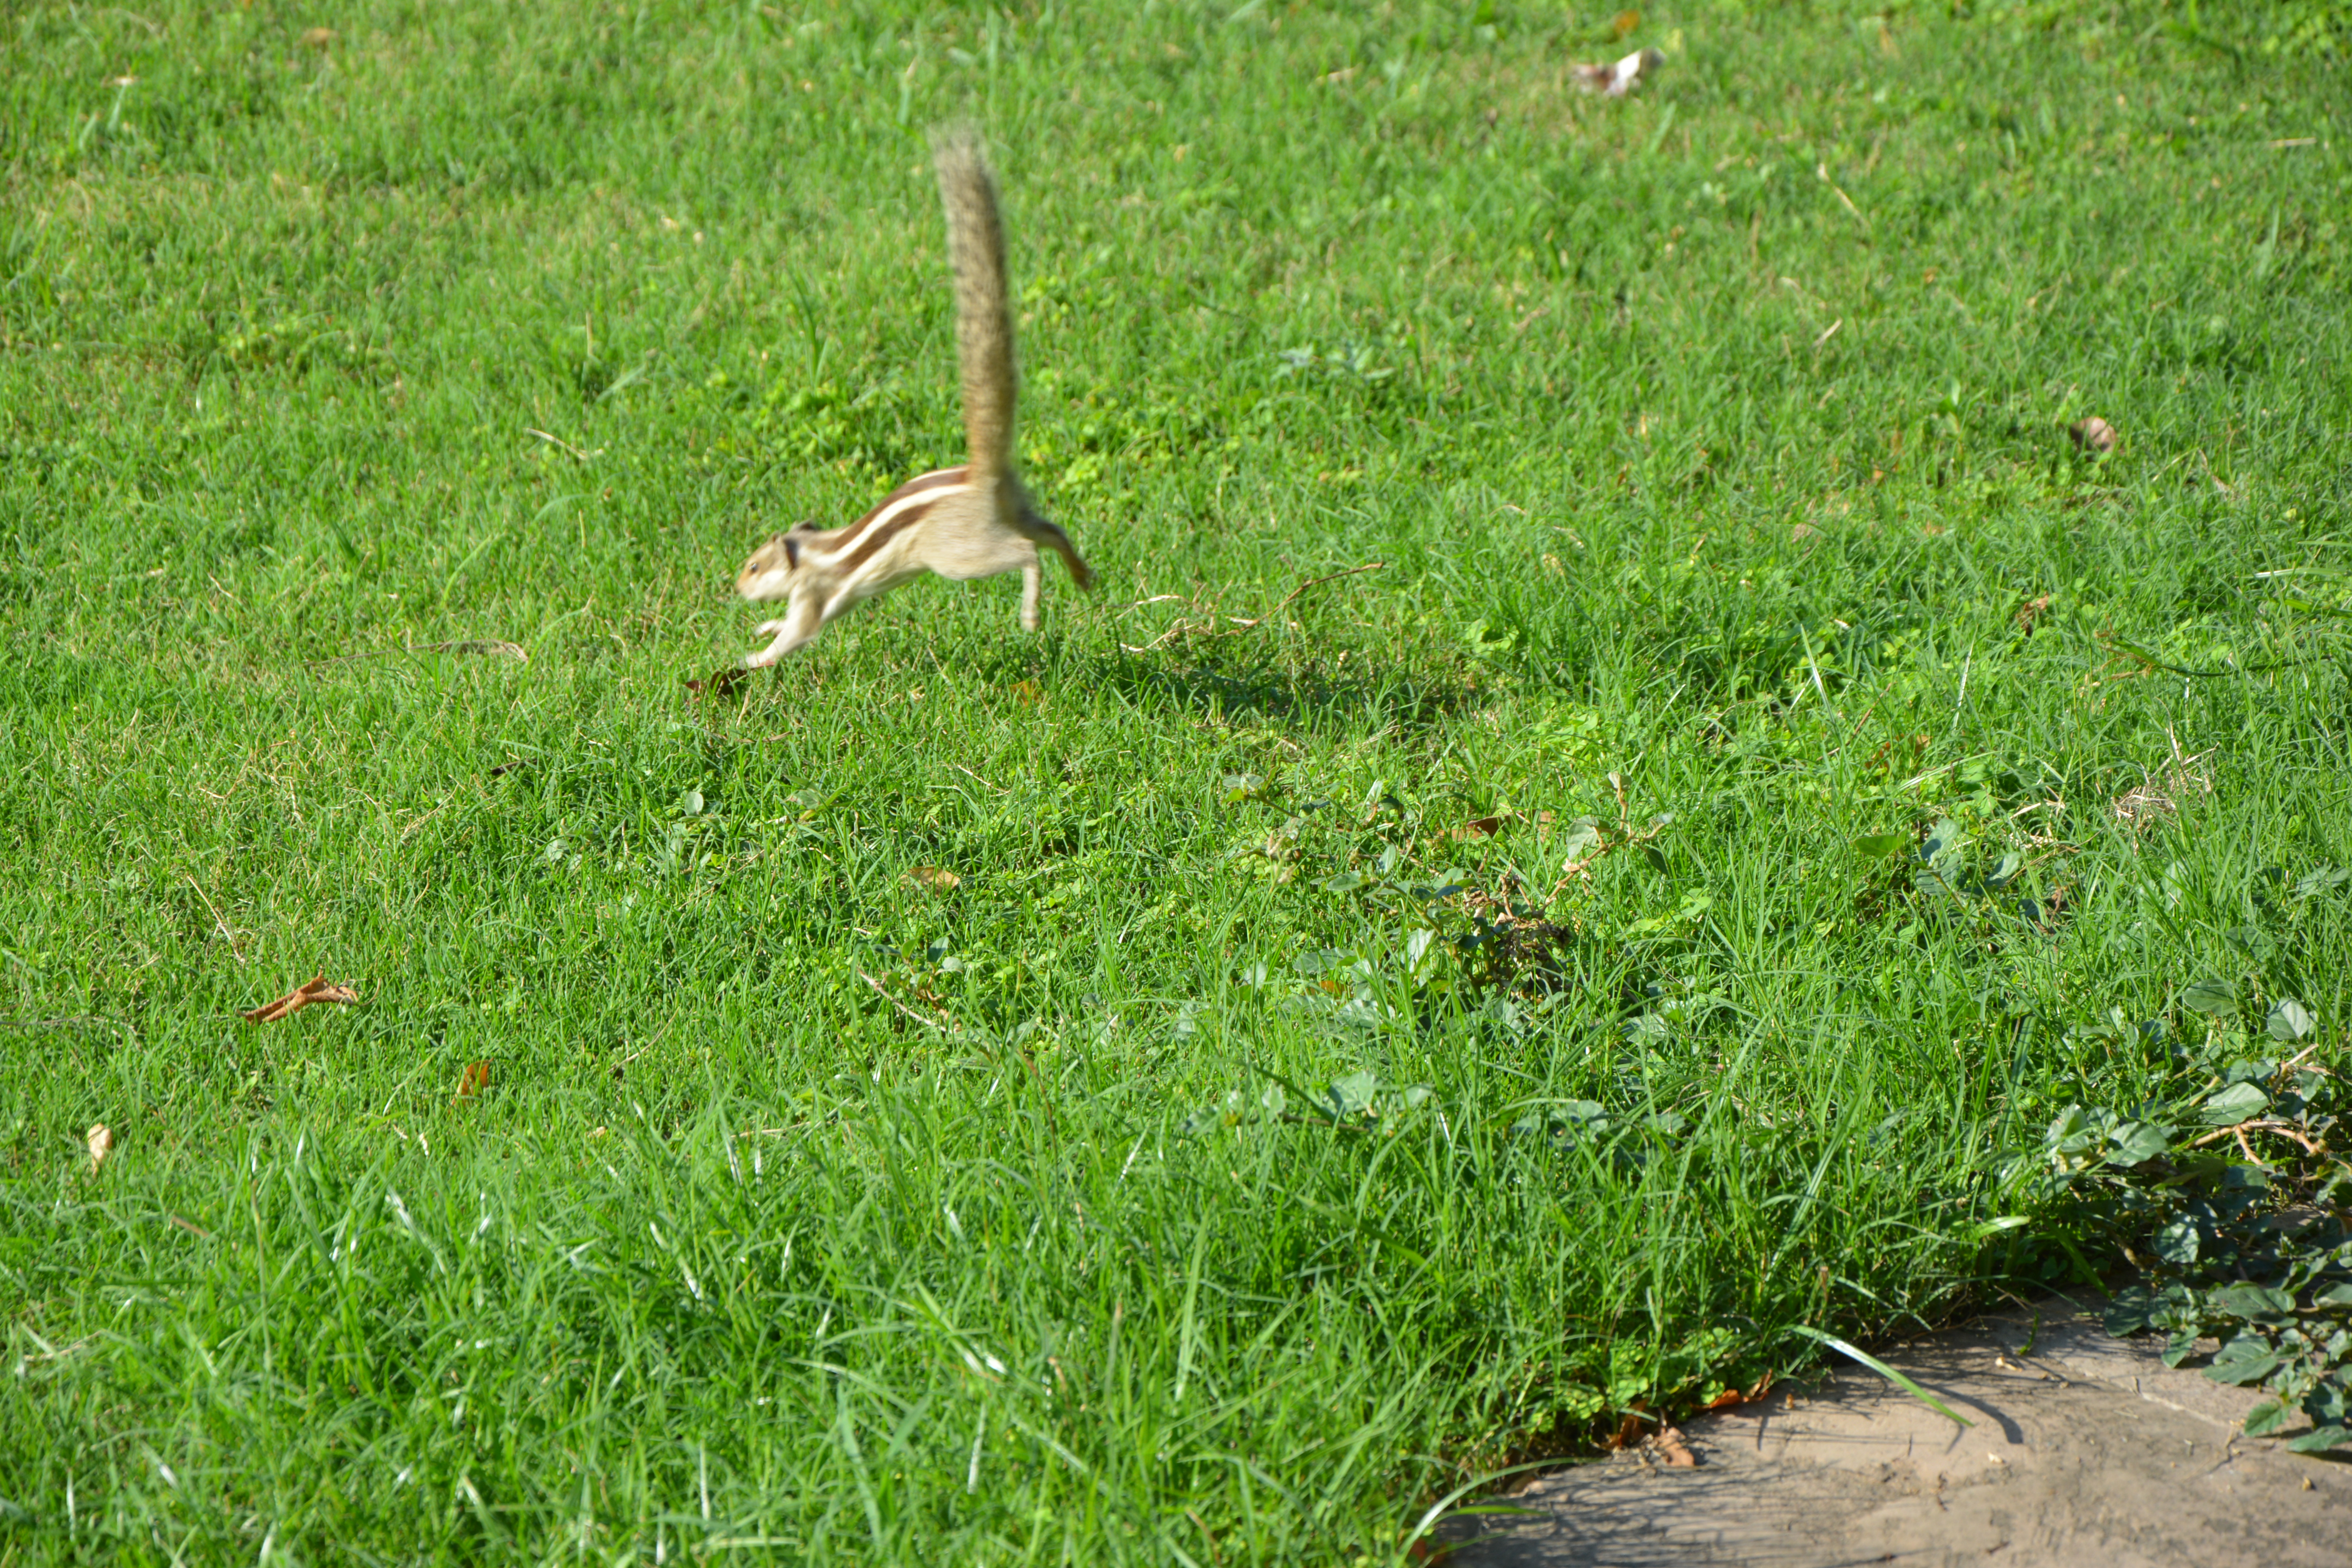
nature, grass, green, lawn, grass family, plant, wildlife, terrestrial animal, meadow, sweet grass, fodder, pasture, squirrel, grassland, fawn